Postage stamps and postal history of Saint Helena

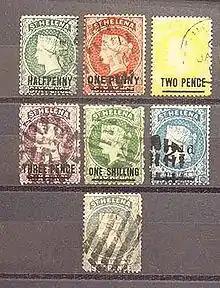
A selection of early stamps from St Helena

This is a survey of the postage stamps and postal history of Saint Helena.